U.S. Route 190

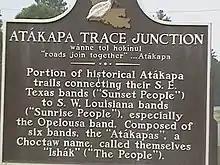

From Merryville the highway heads north by northeast to the community of Junction, Louisiana, also referred to as "The Junction". Junction is where Louisiana Highway 111 (LA 111) and US 190 intersect and is the site of a roadside marker and the joining of two Indian trails.